Thomas Gargrave

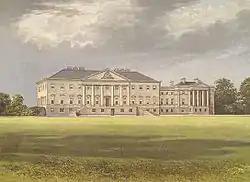
Nostell Priory

Gargrave served in Scotland in 1547 as treasurer to the English army during the war known as the Rough Wooing under Earl of Warwick. The Earl of Shrewsbury subsequently helped him gain a place on the Council of the North which required that he be knighted.